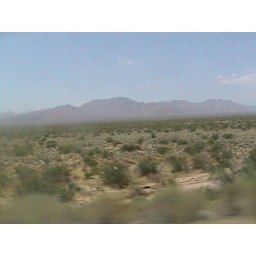
Taken out the car window by one of the kids.